2009 Utah Utes football team

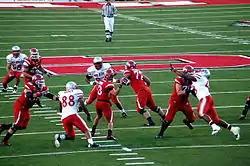
Quarterback Jordan Wynn gets set to throw. The play resulted in a 69-yard touchdown reception by receiver Jereme Brooks.

Utah put up over 550 yards of offense in the first start by quarterback Jordan Wynn. Wynn was a true freshman and became the third true freshman quarterback to start for Utah since 1972 when the NCAA reinstated eligibility for freshman. He passed for 297 yards and two touchdowns, but had one interception. The win improved Utah's record to 8–1 (5–0 MWC) and dropped New Mexico to 0–9 (0–5 MWC).